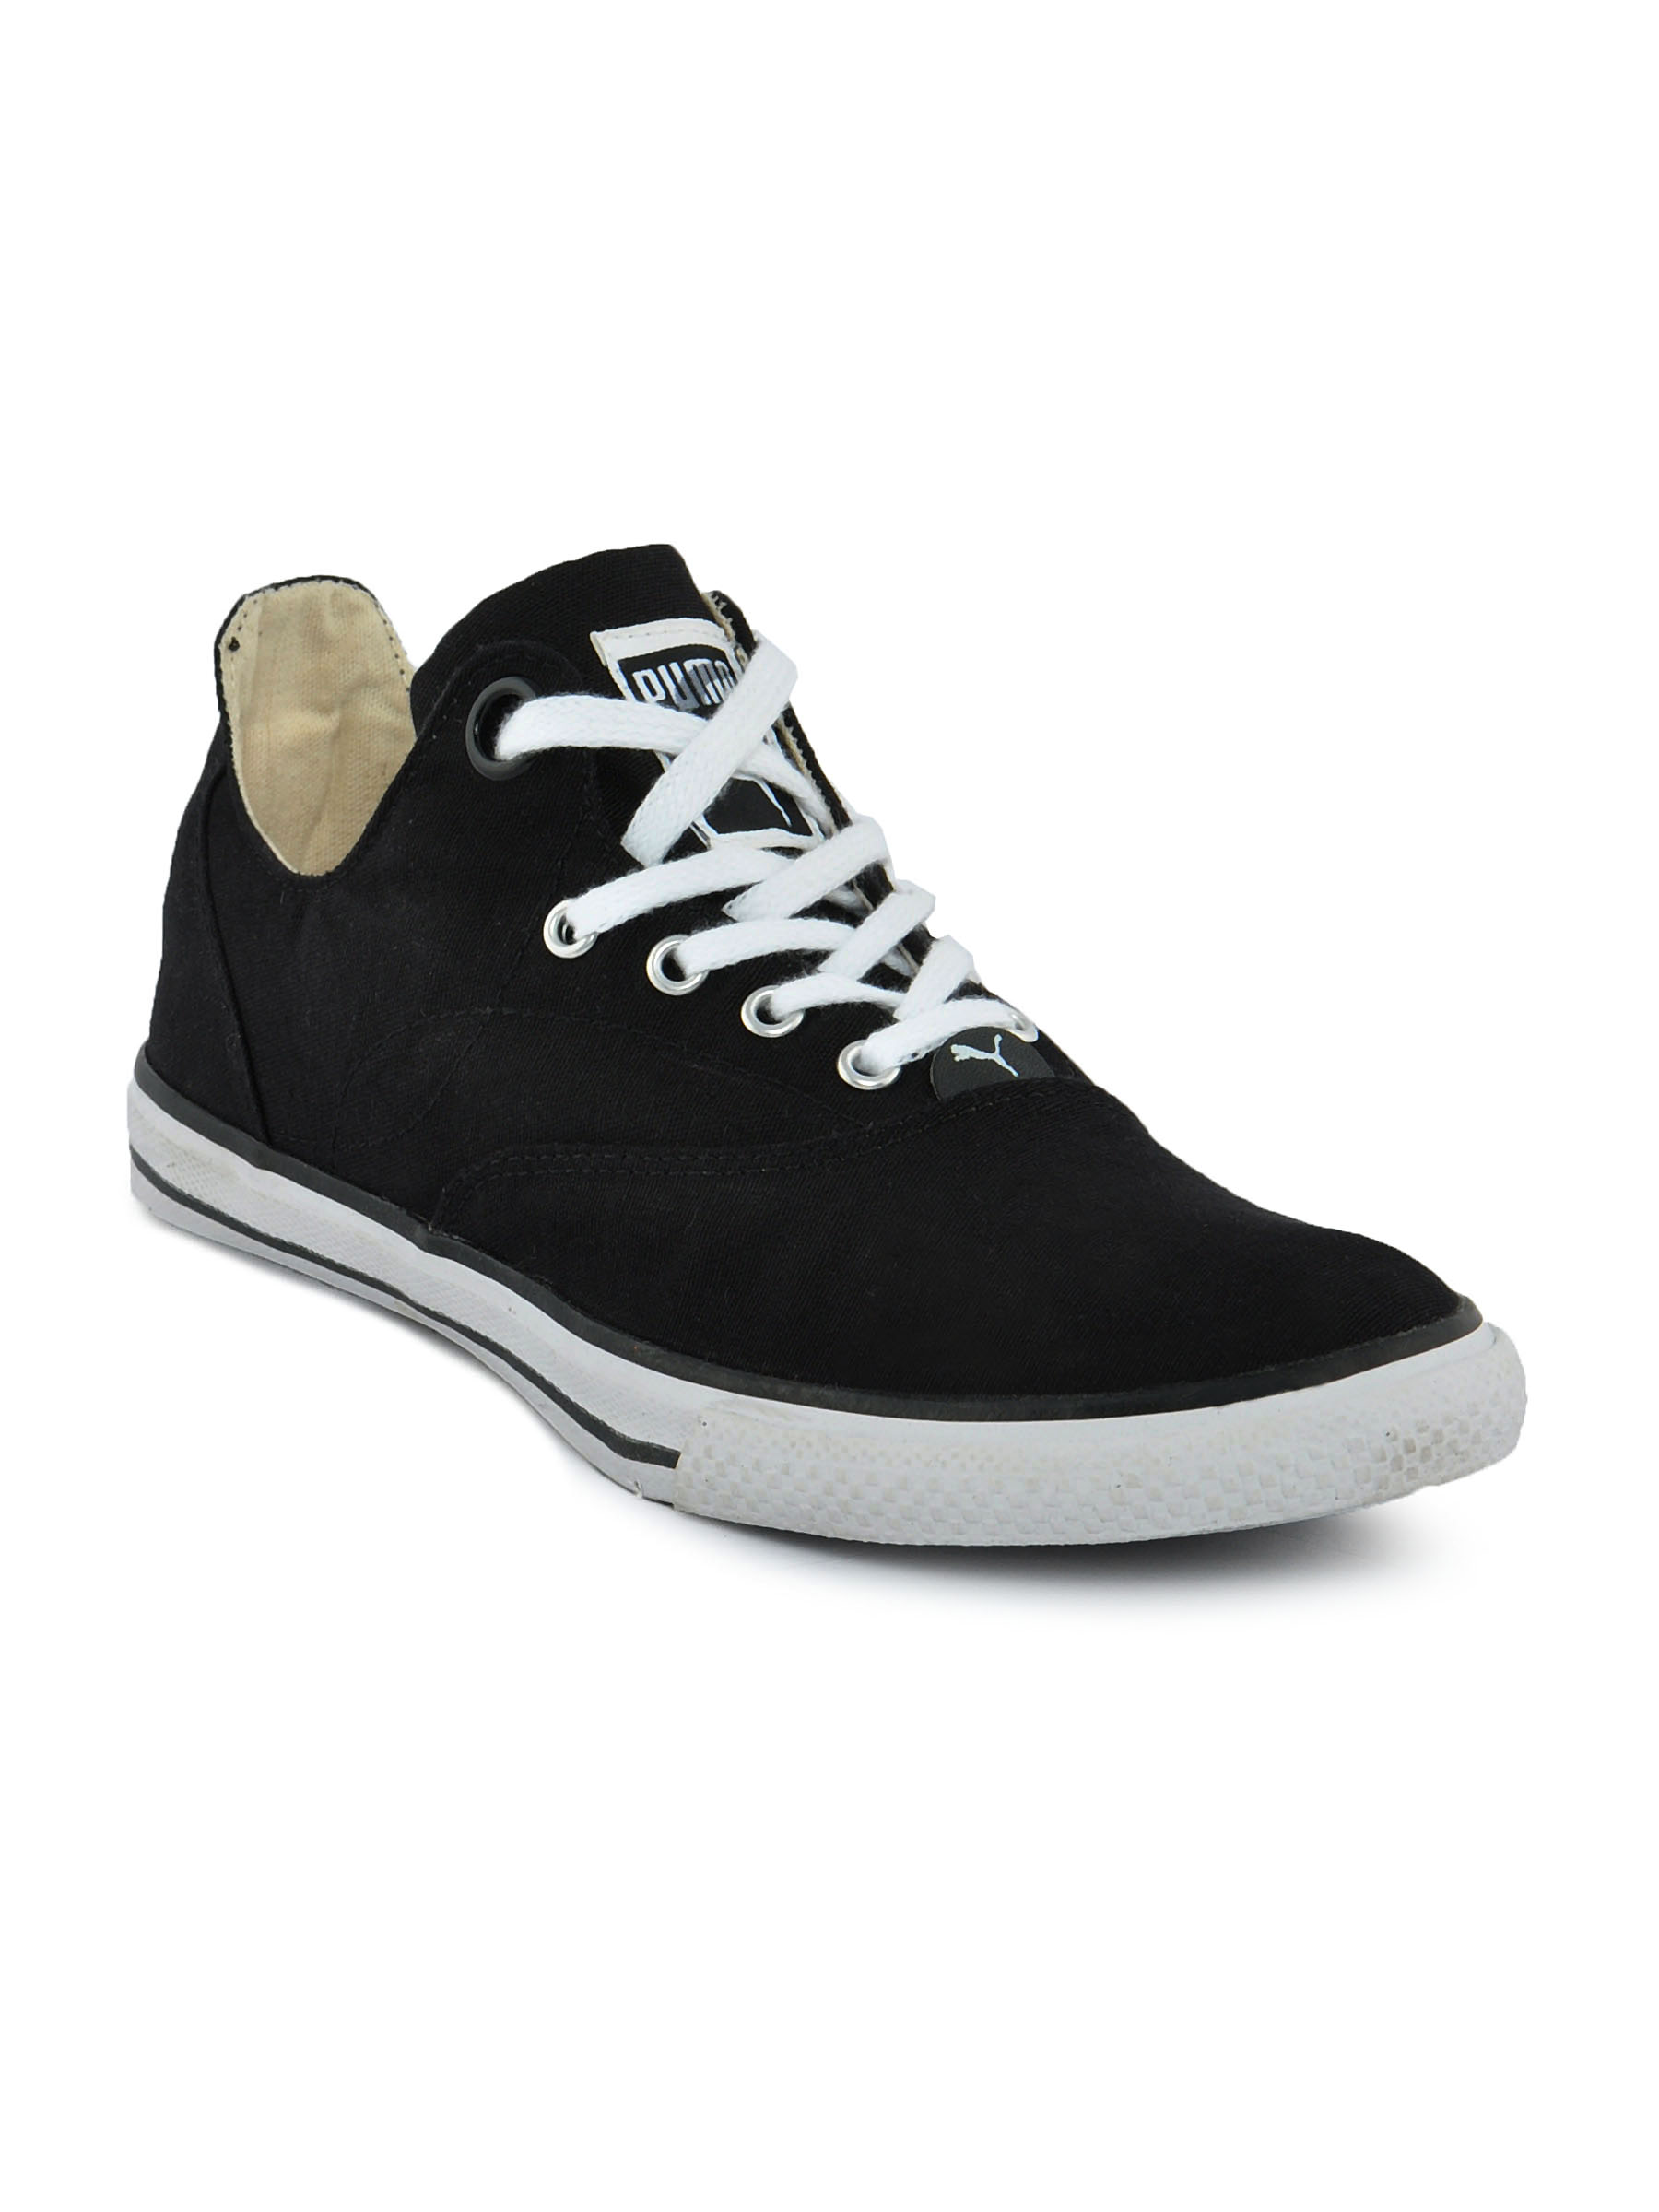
Puma Unisex Limnos Black Casual Shoes
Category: Footwear / Shoes / Casual Shoes
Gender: Unisex
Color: Black
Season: Fall 2012
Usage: Casual